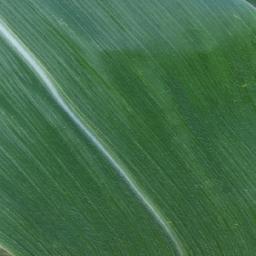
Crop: corn
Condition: (maize)_healthy